CFM International LEAP

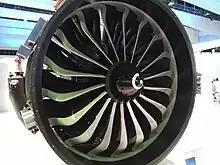
18 blade fan

The LEAP incorporates technologies that CFM developed as part of the LEAP56 technology acquisition program, which CFM launched in 2005. The engine was officially launched as "LEAP-X" on 13 July 2008. It is intended to be a successor to the CFM56.